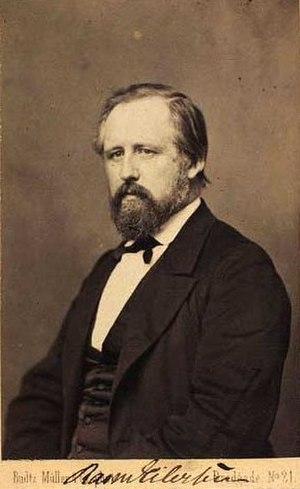
Eiler Rasmussen Eilersen né le 1ᵉʳ mars 1827, et mort le 24 avril 1912, est un artiste danois. Il a été un des plus populaires peintres danois.